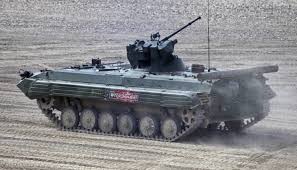
Label: BMP-1